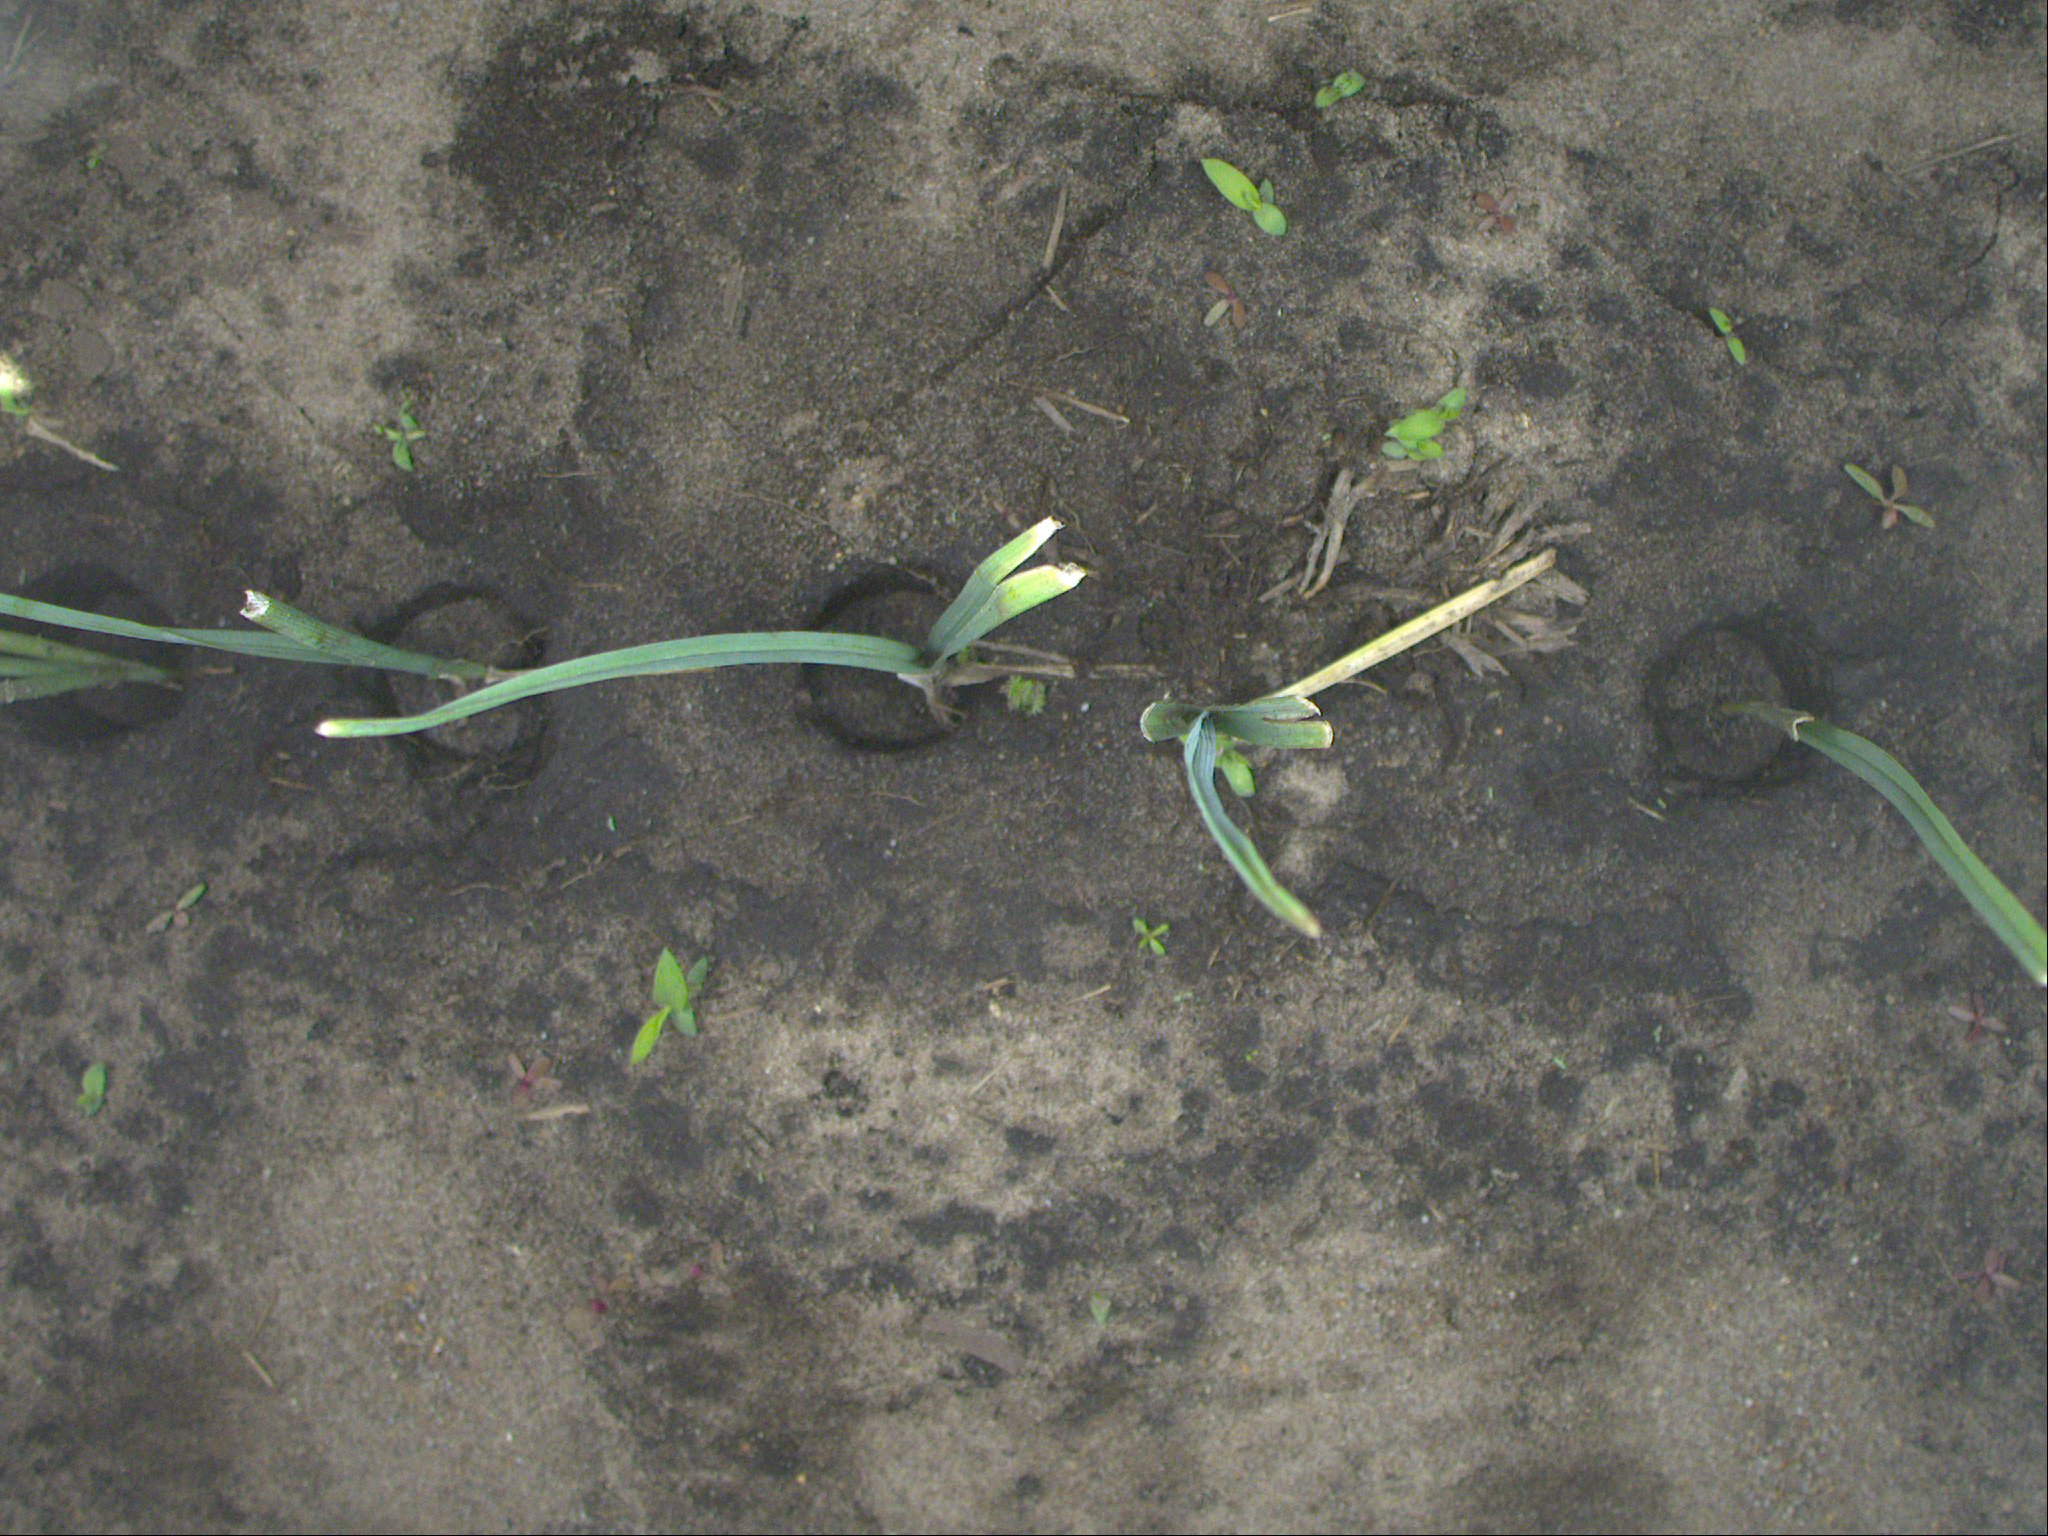
Crop: leek
Objects: leek, leek, leek, leek, stem_leek, stem_leek, stem_leek, stem_leek, stem_leek